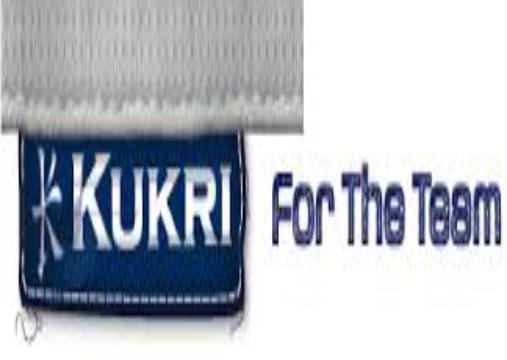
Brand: Kukri
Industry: Sports